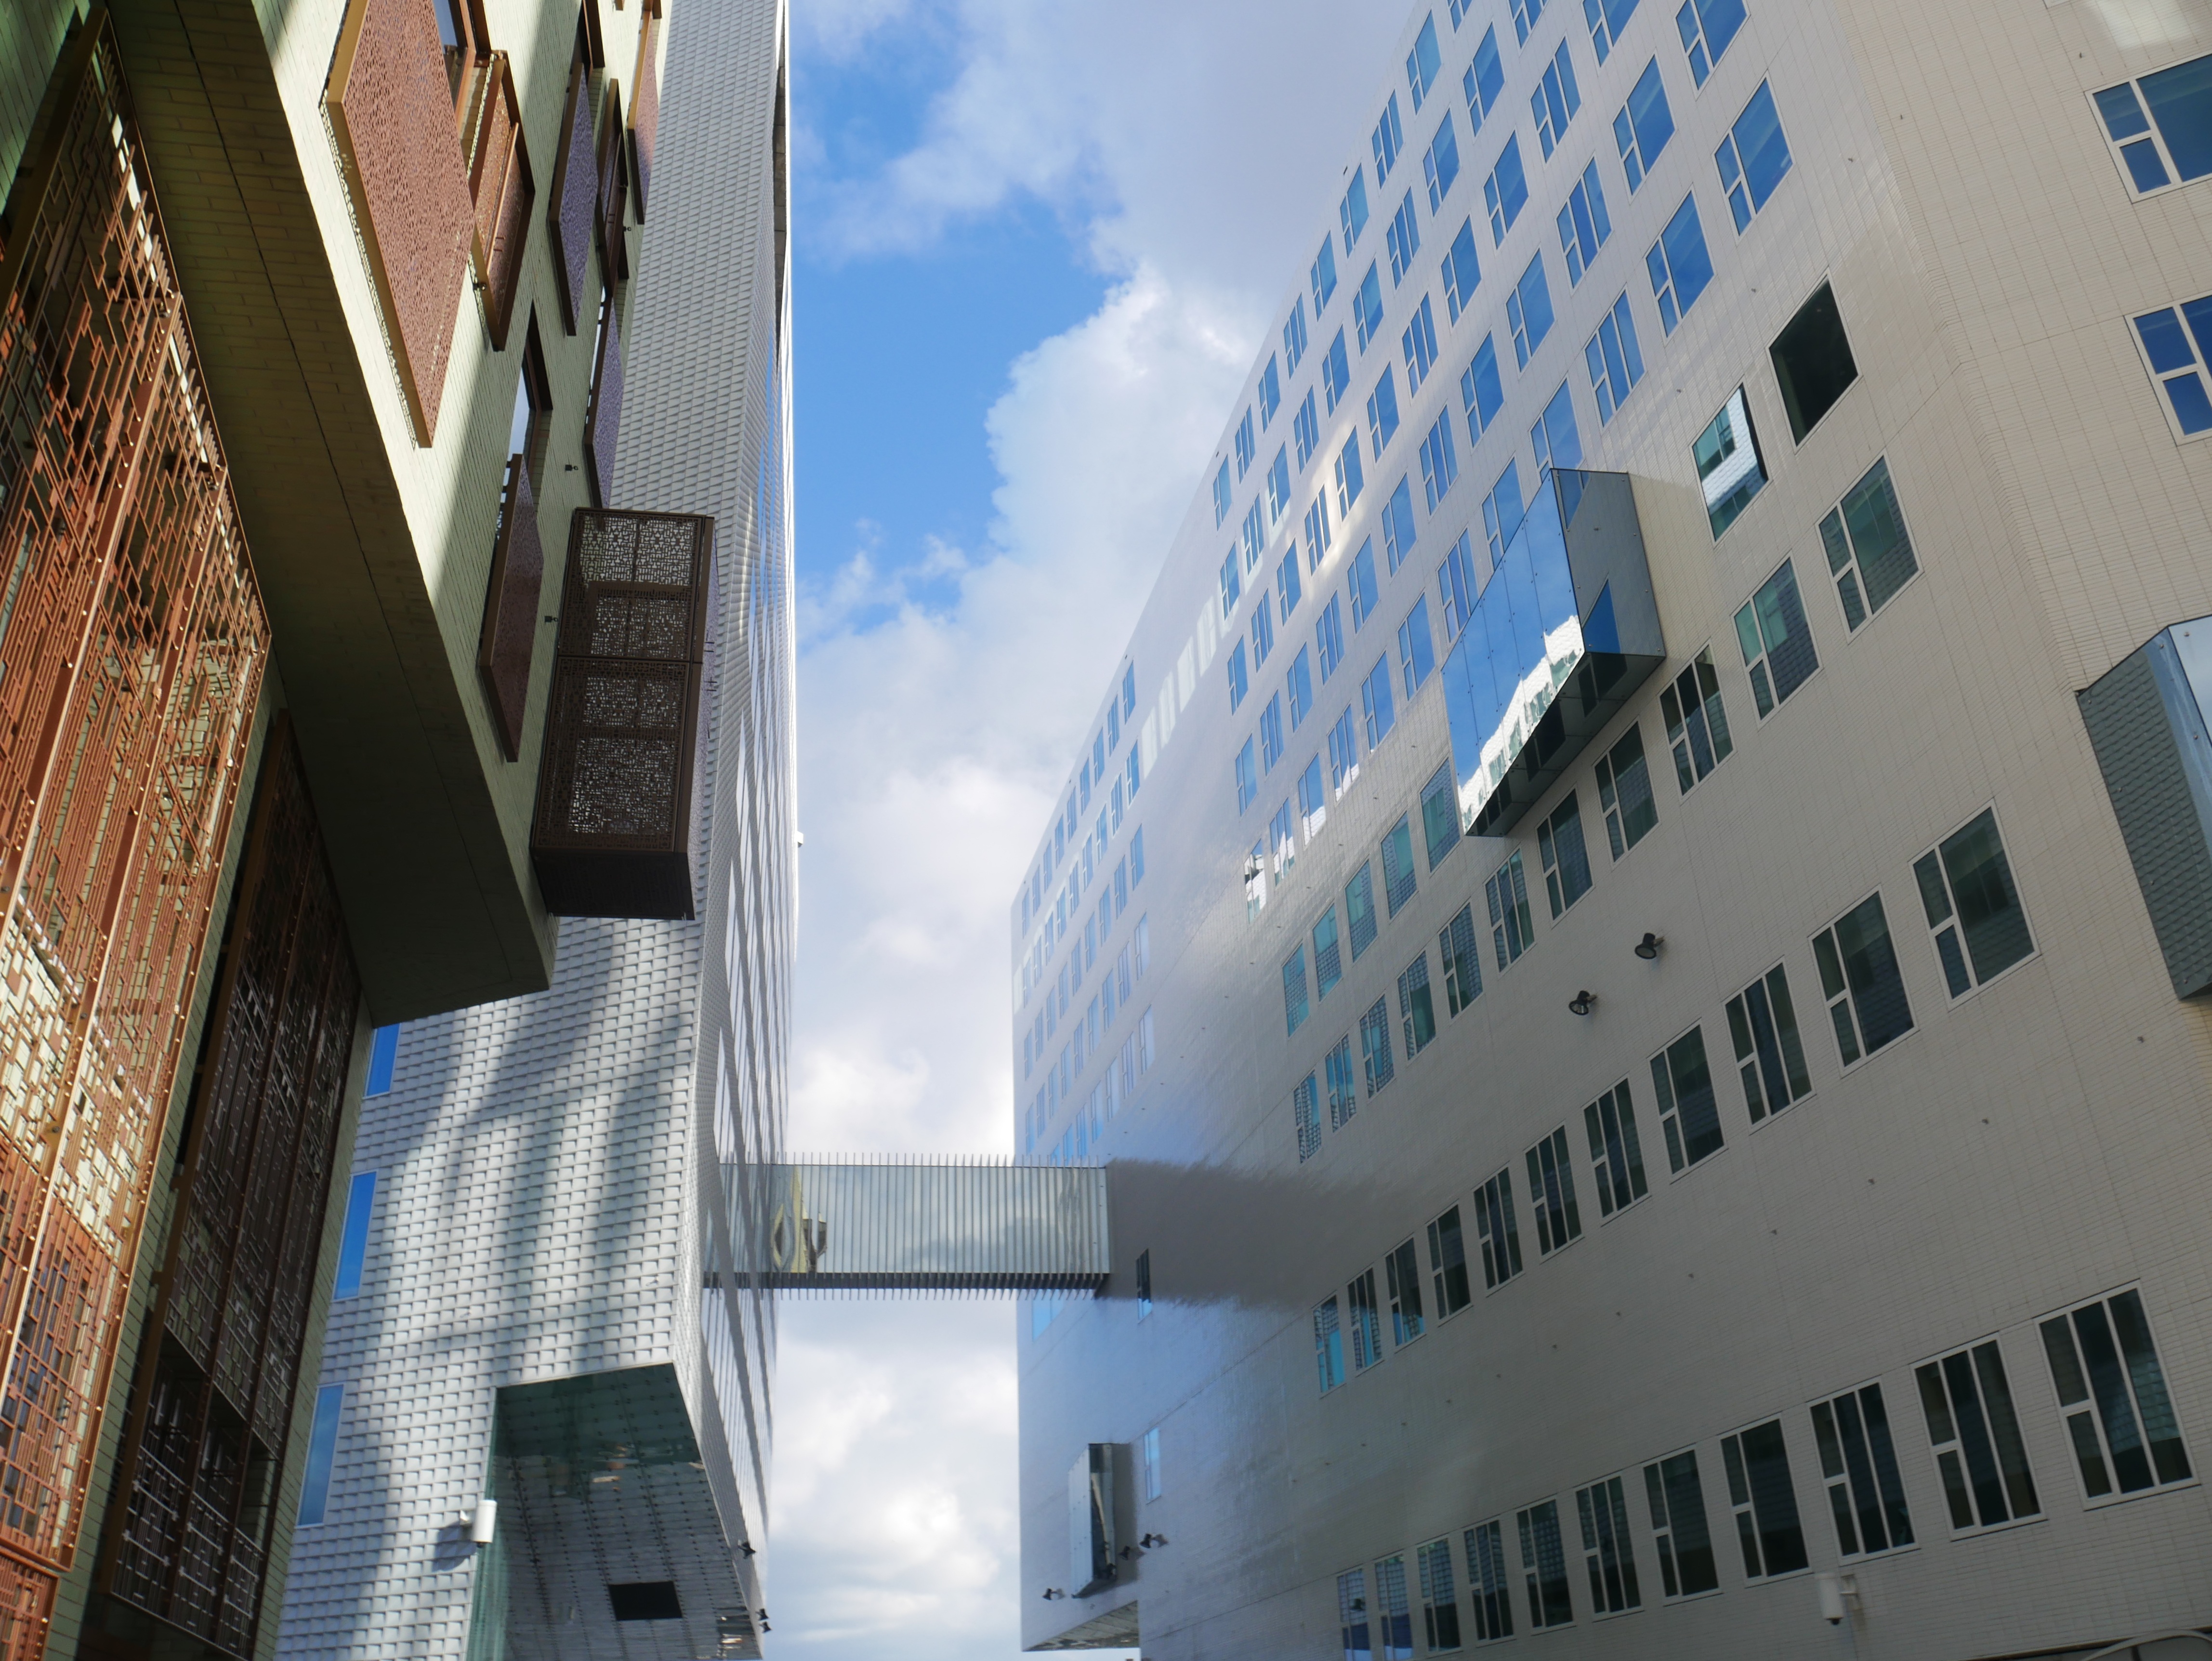
architecture, street, air, glass, building, city, skyscraper, downtown, reflection, facade, blue, apartment, modern, tower block, amsterdam, clouds, center, condominium, stained glass window, urban area